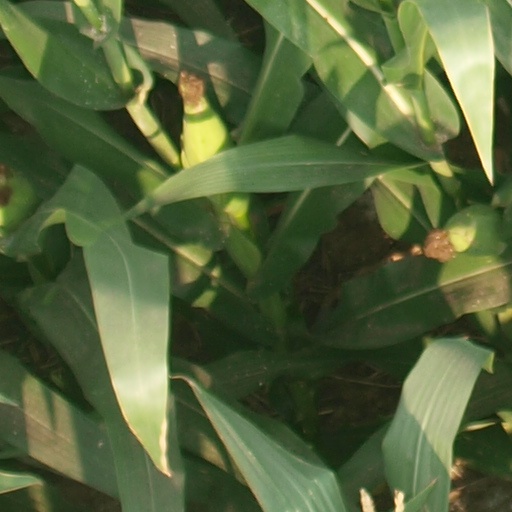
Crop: maize; corn